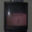
Label: television